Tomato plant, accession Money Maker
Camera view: horizontal (90 deg, fisheye); turntable rotation: 30 degrees
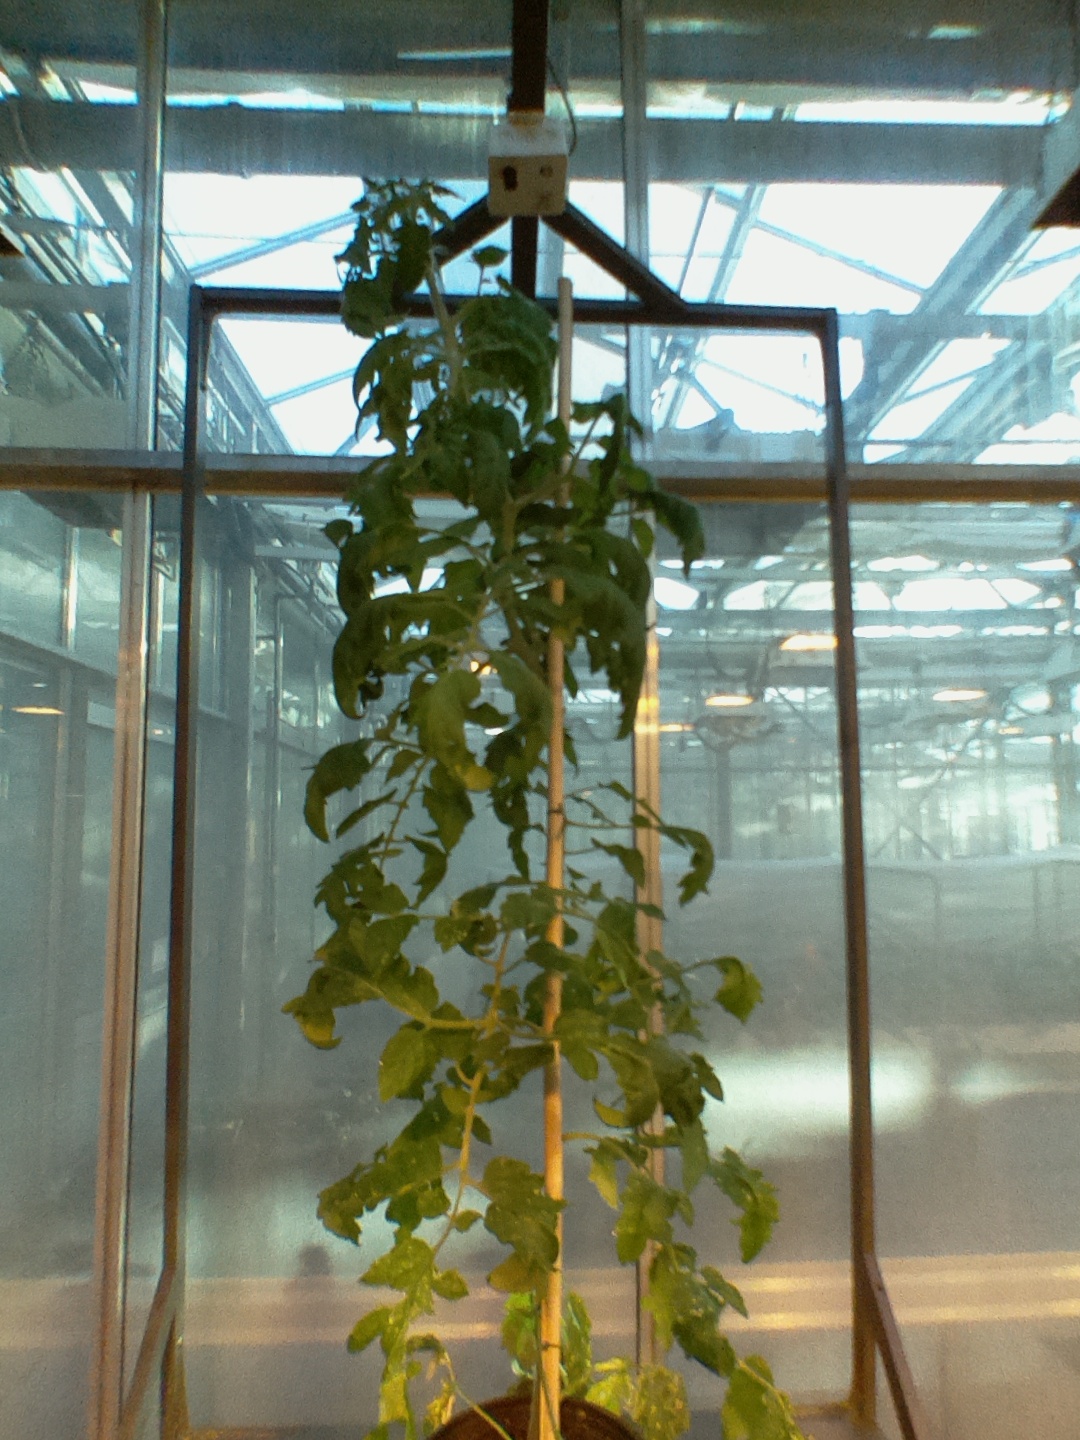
BBCH growth stage 65: Full flowering, 50%-60% of flowers open, first petals falling